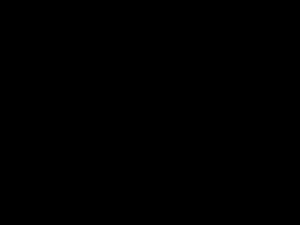
Topper est un équipementier sportif brésilien, d'origine argentine, lancé en 1975, par l'entreprise Alpargatas.